Question: Where are green leaves?
Tambaya: Ina korayen ganyayyakin?
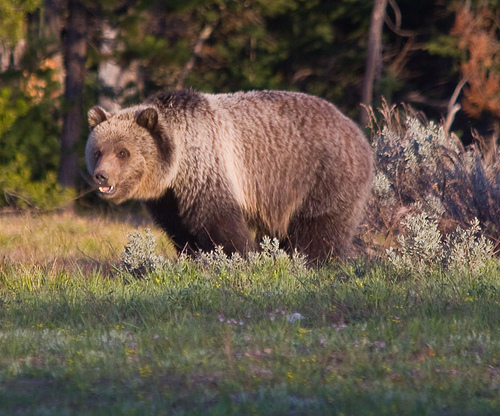
Answer: Behind the bear.
Amsa: A bayan beyar.